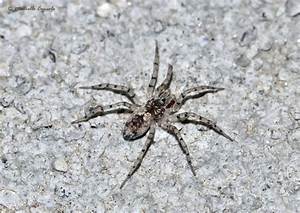
Label: ragno